SAI KZ I

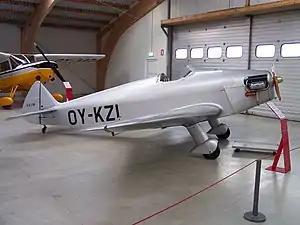
KZ I replica in Danmarks Flymuseum

The SAI KZ I was a sport aircraft built in Denmark in 1937, the first aircraft built by the Kramme & Zeuthen firm.